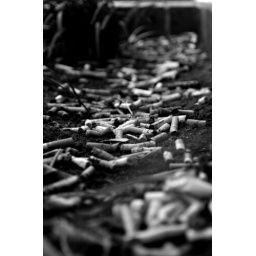
Just a shot of a lot of cigarettes in the flower pot in front of Dale Hall.